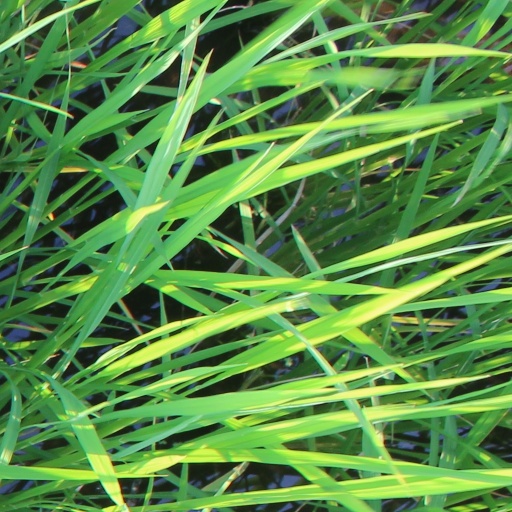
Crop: rice